Daehyun Elementary School

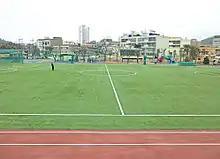
New sports field completed in 2012

Bae Eun-hye, a physical-education teacher at Daehyun until 2013, won a silver medal in the 2006 Doha Asian Games for the women's 70 kg judo event.